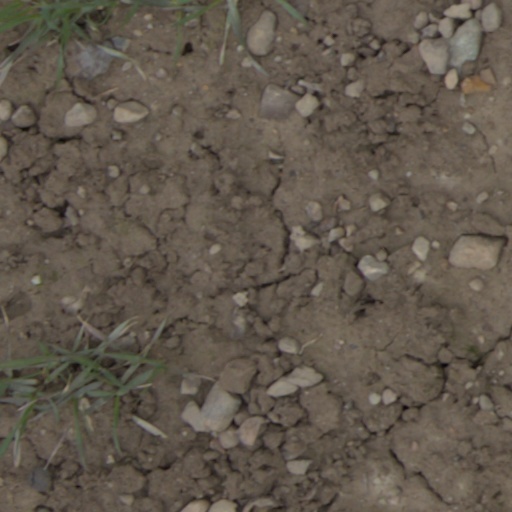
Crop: wheat